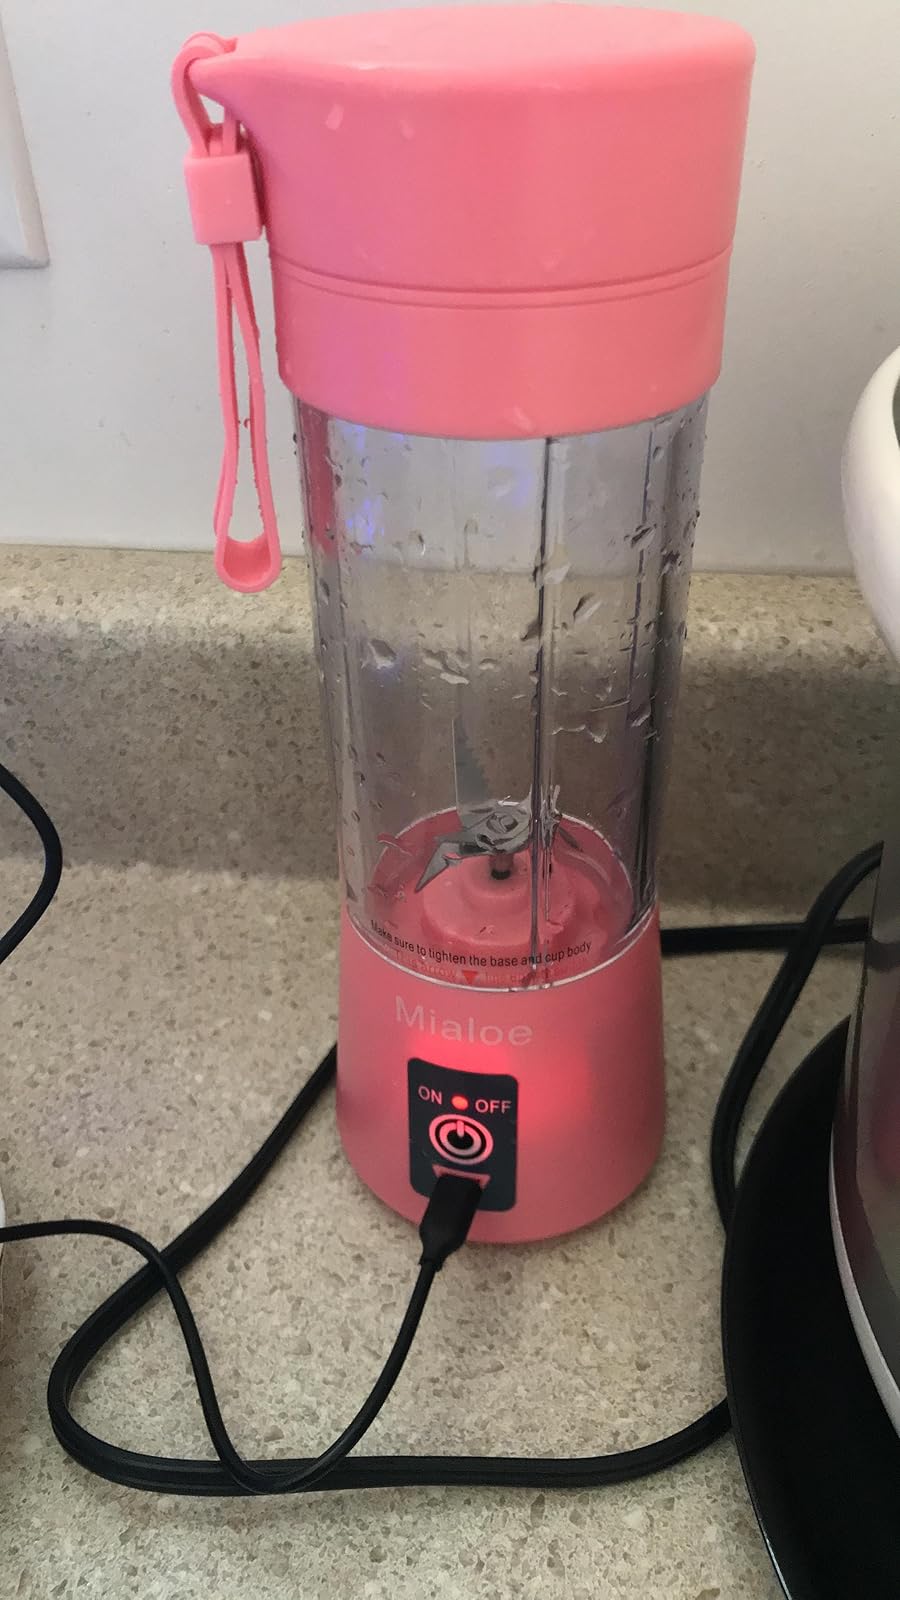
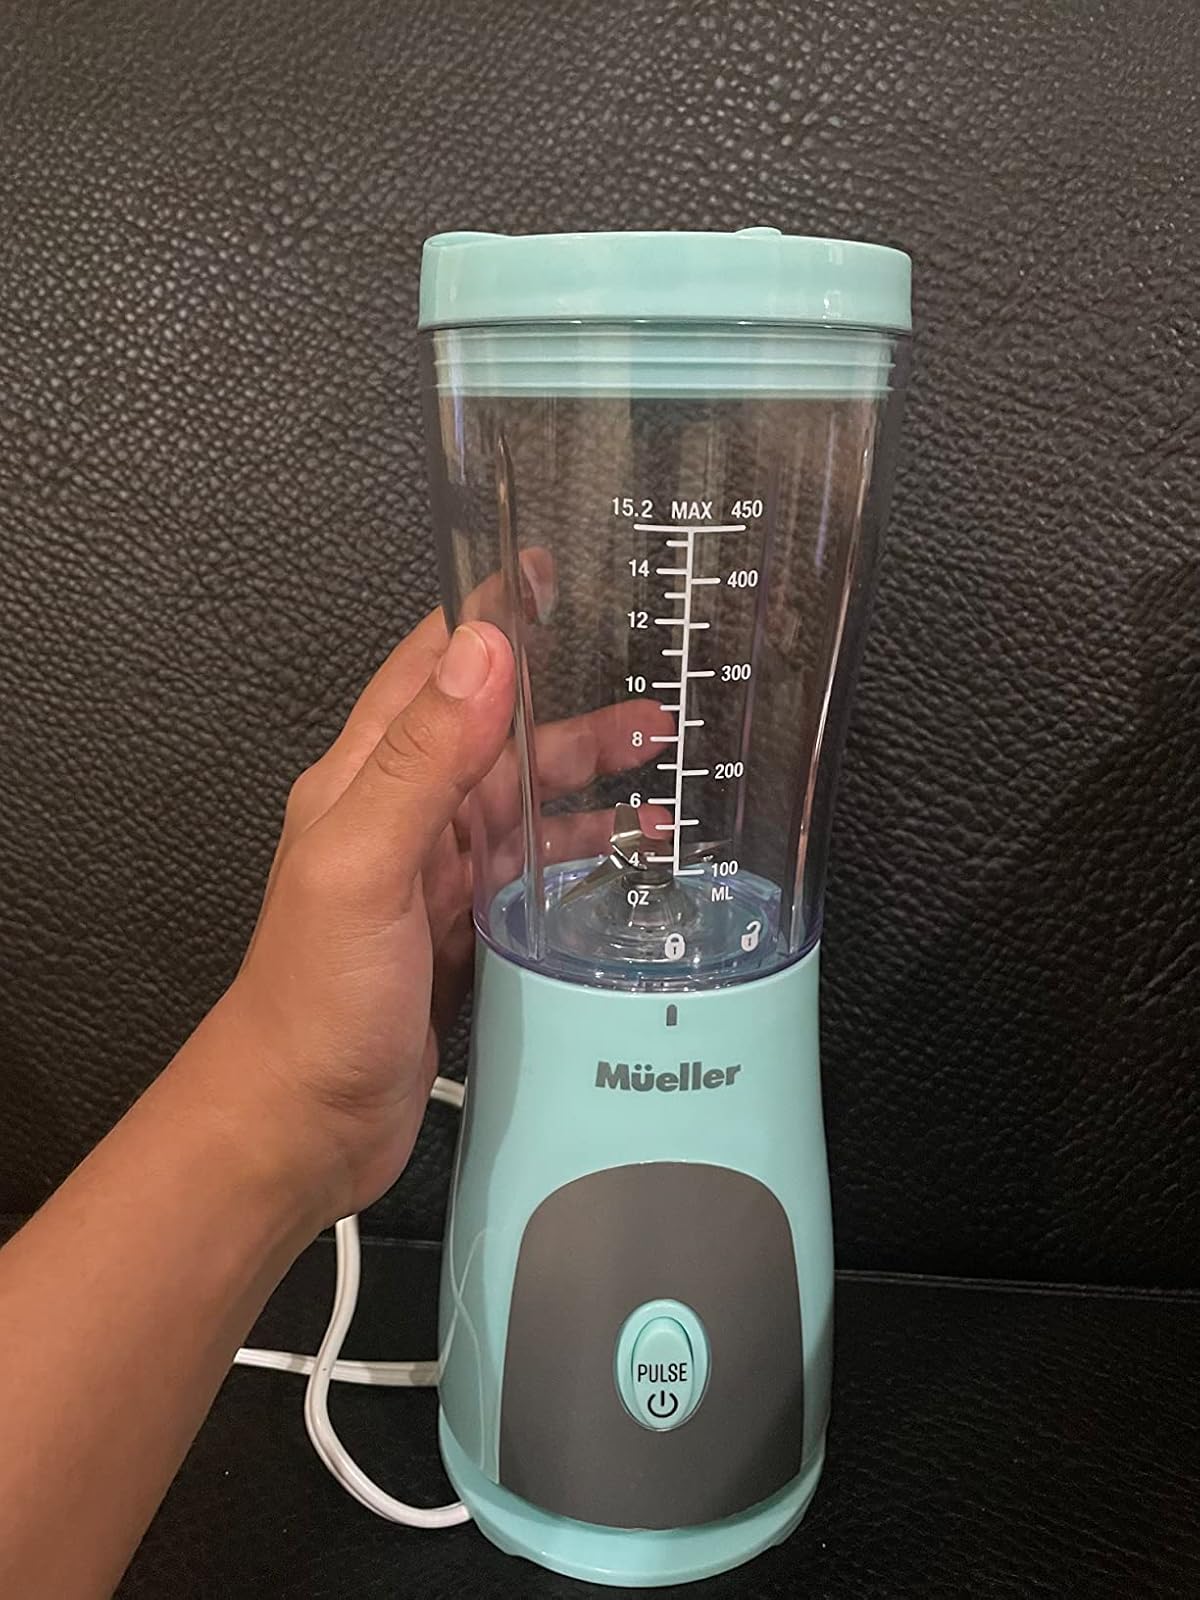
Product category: items_blender
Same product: no